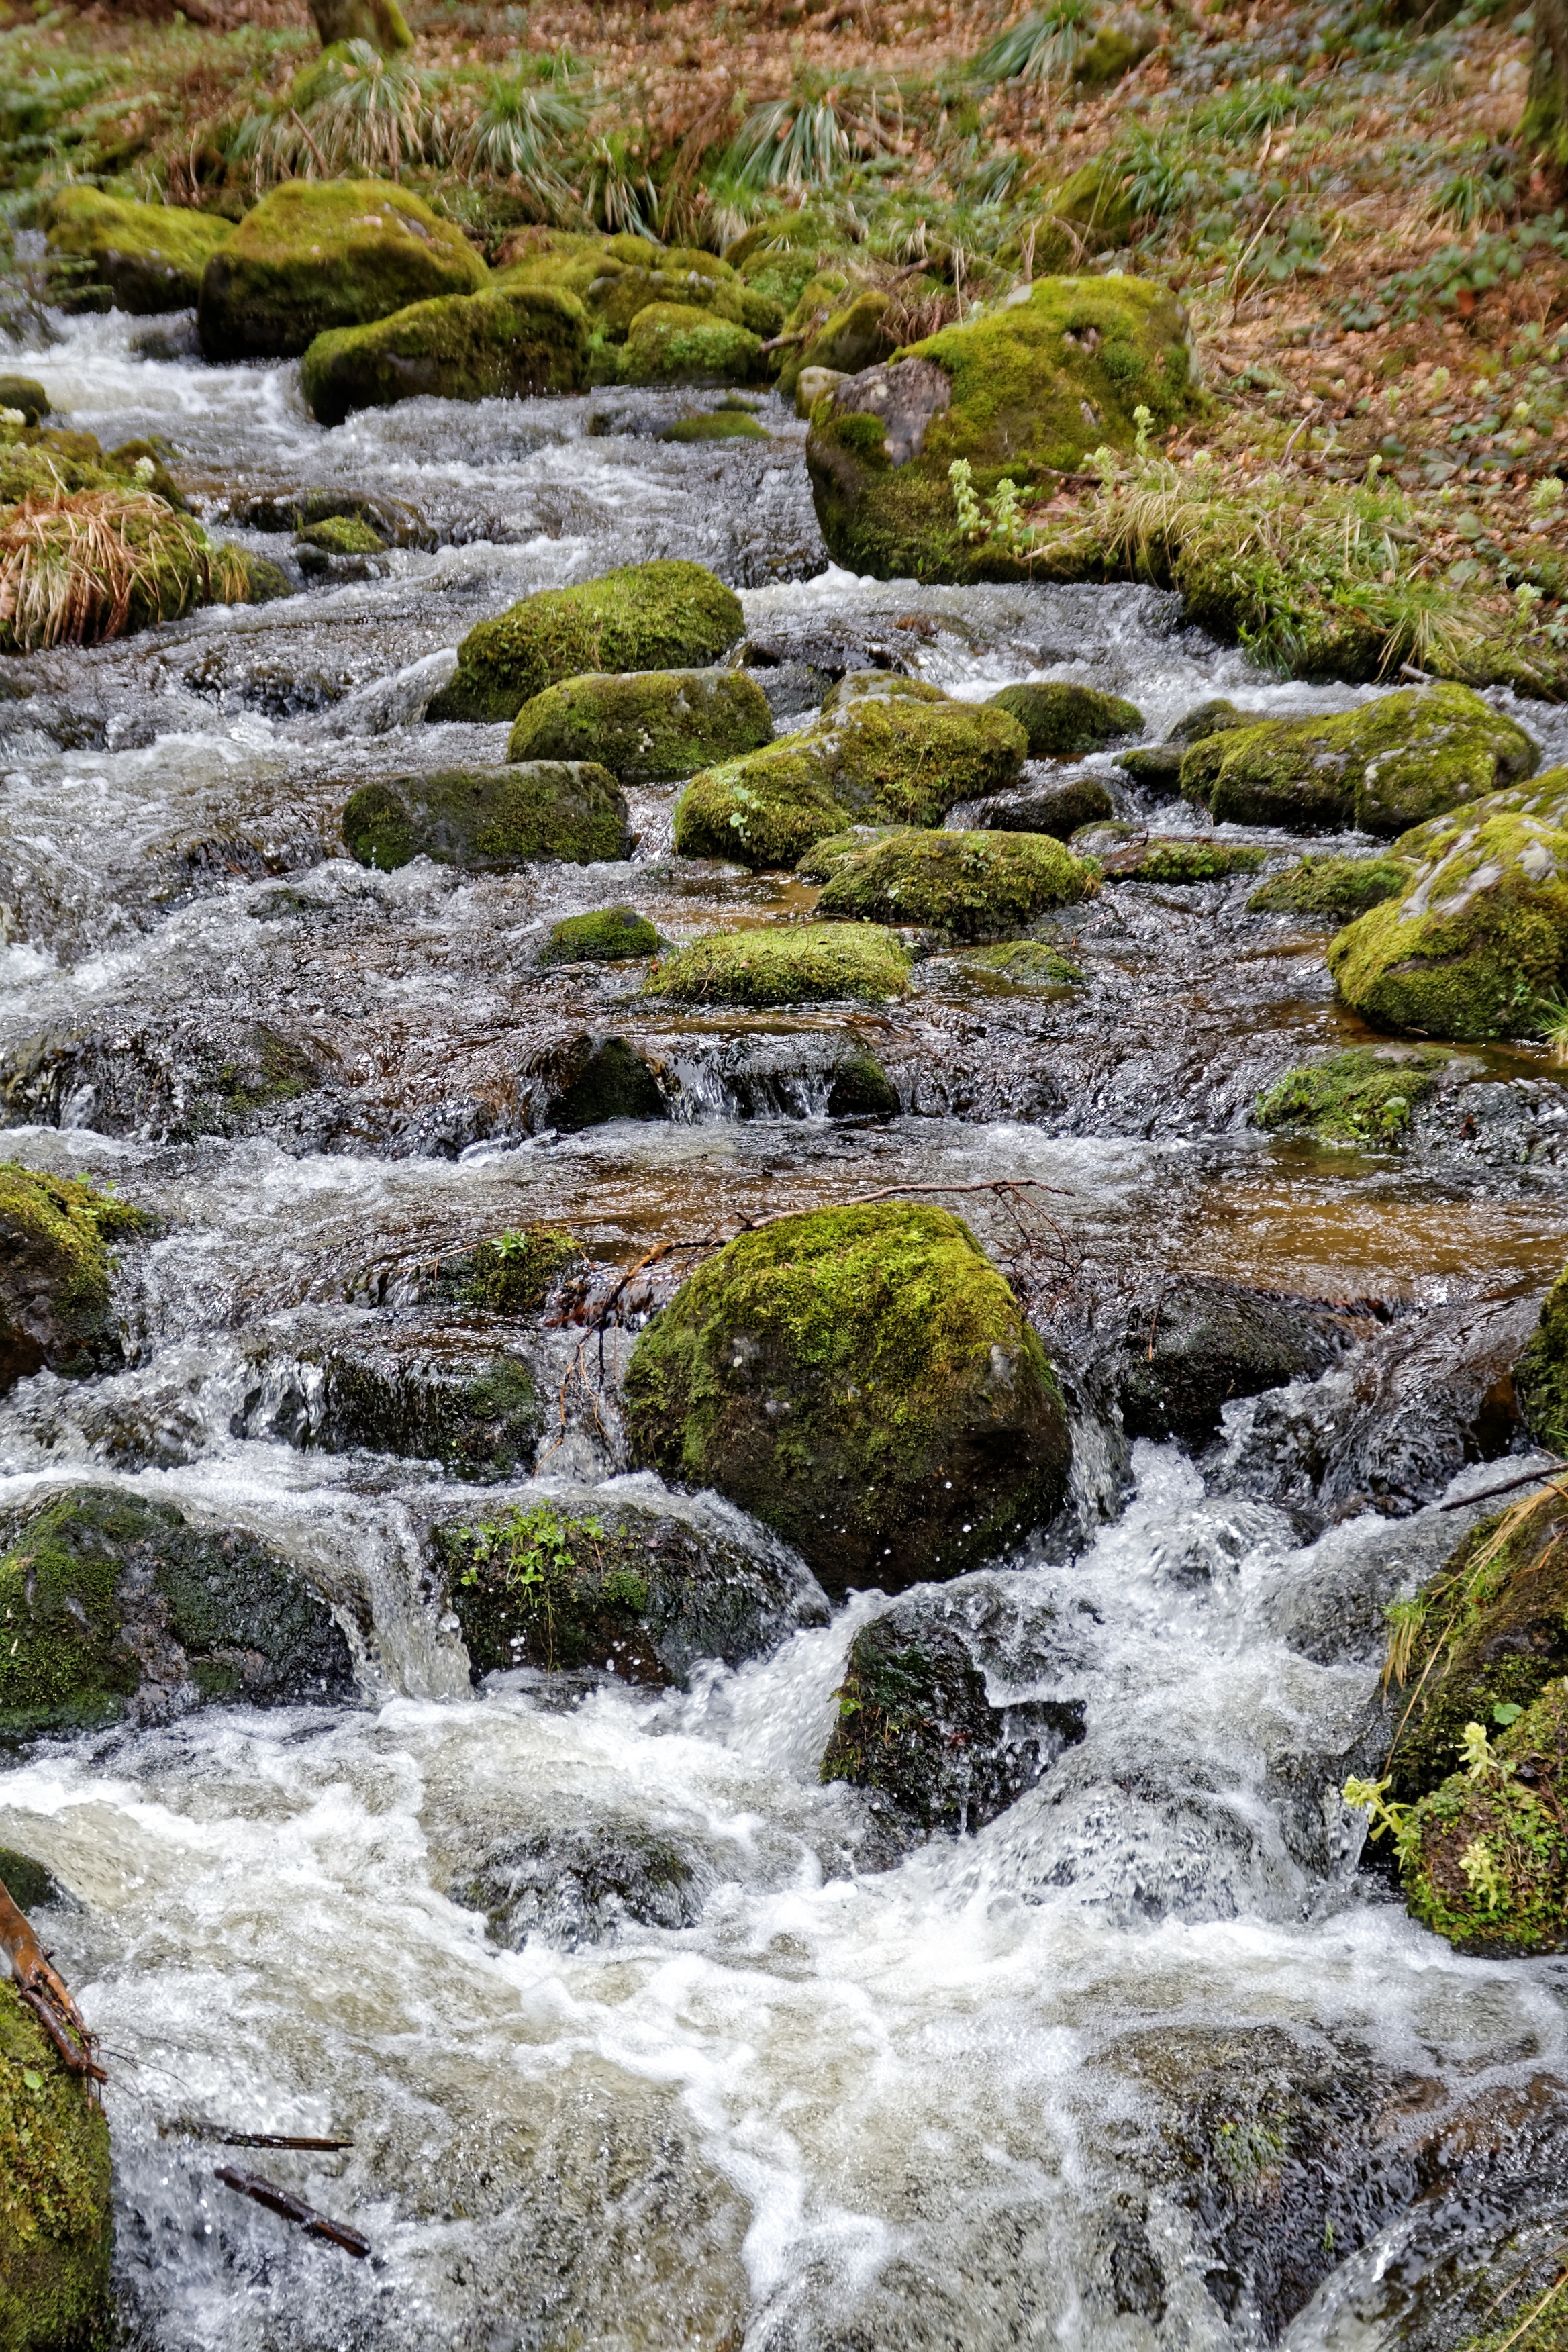
landscape, water, nature, forest, rock, waterfall, creek, wilderness, leaf, river, valley, stream, flow, splash, autumn, rapid, body of water, stones, wasserfall, bach, waters, water feature, watercourse, landform, water running